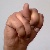
The image shows a hand gesture representing the letter 'N' in Indian Sign Language.